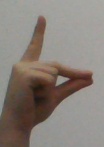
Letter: ta